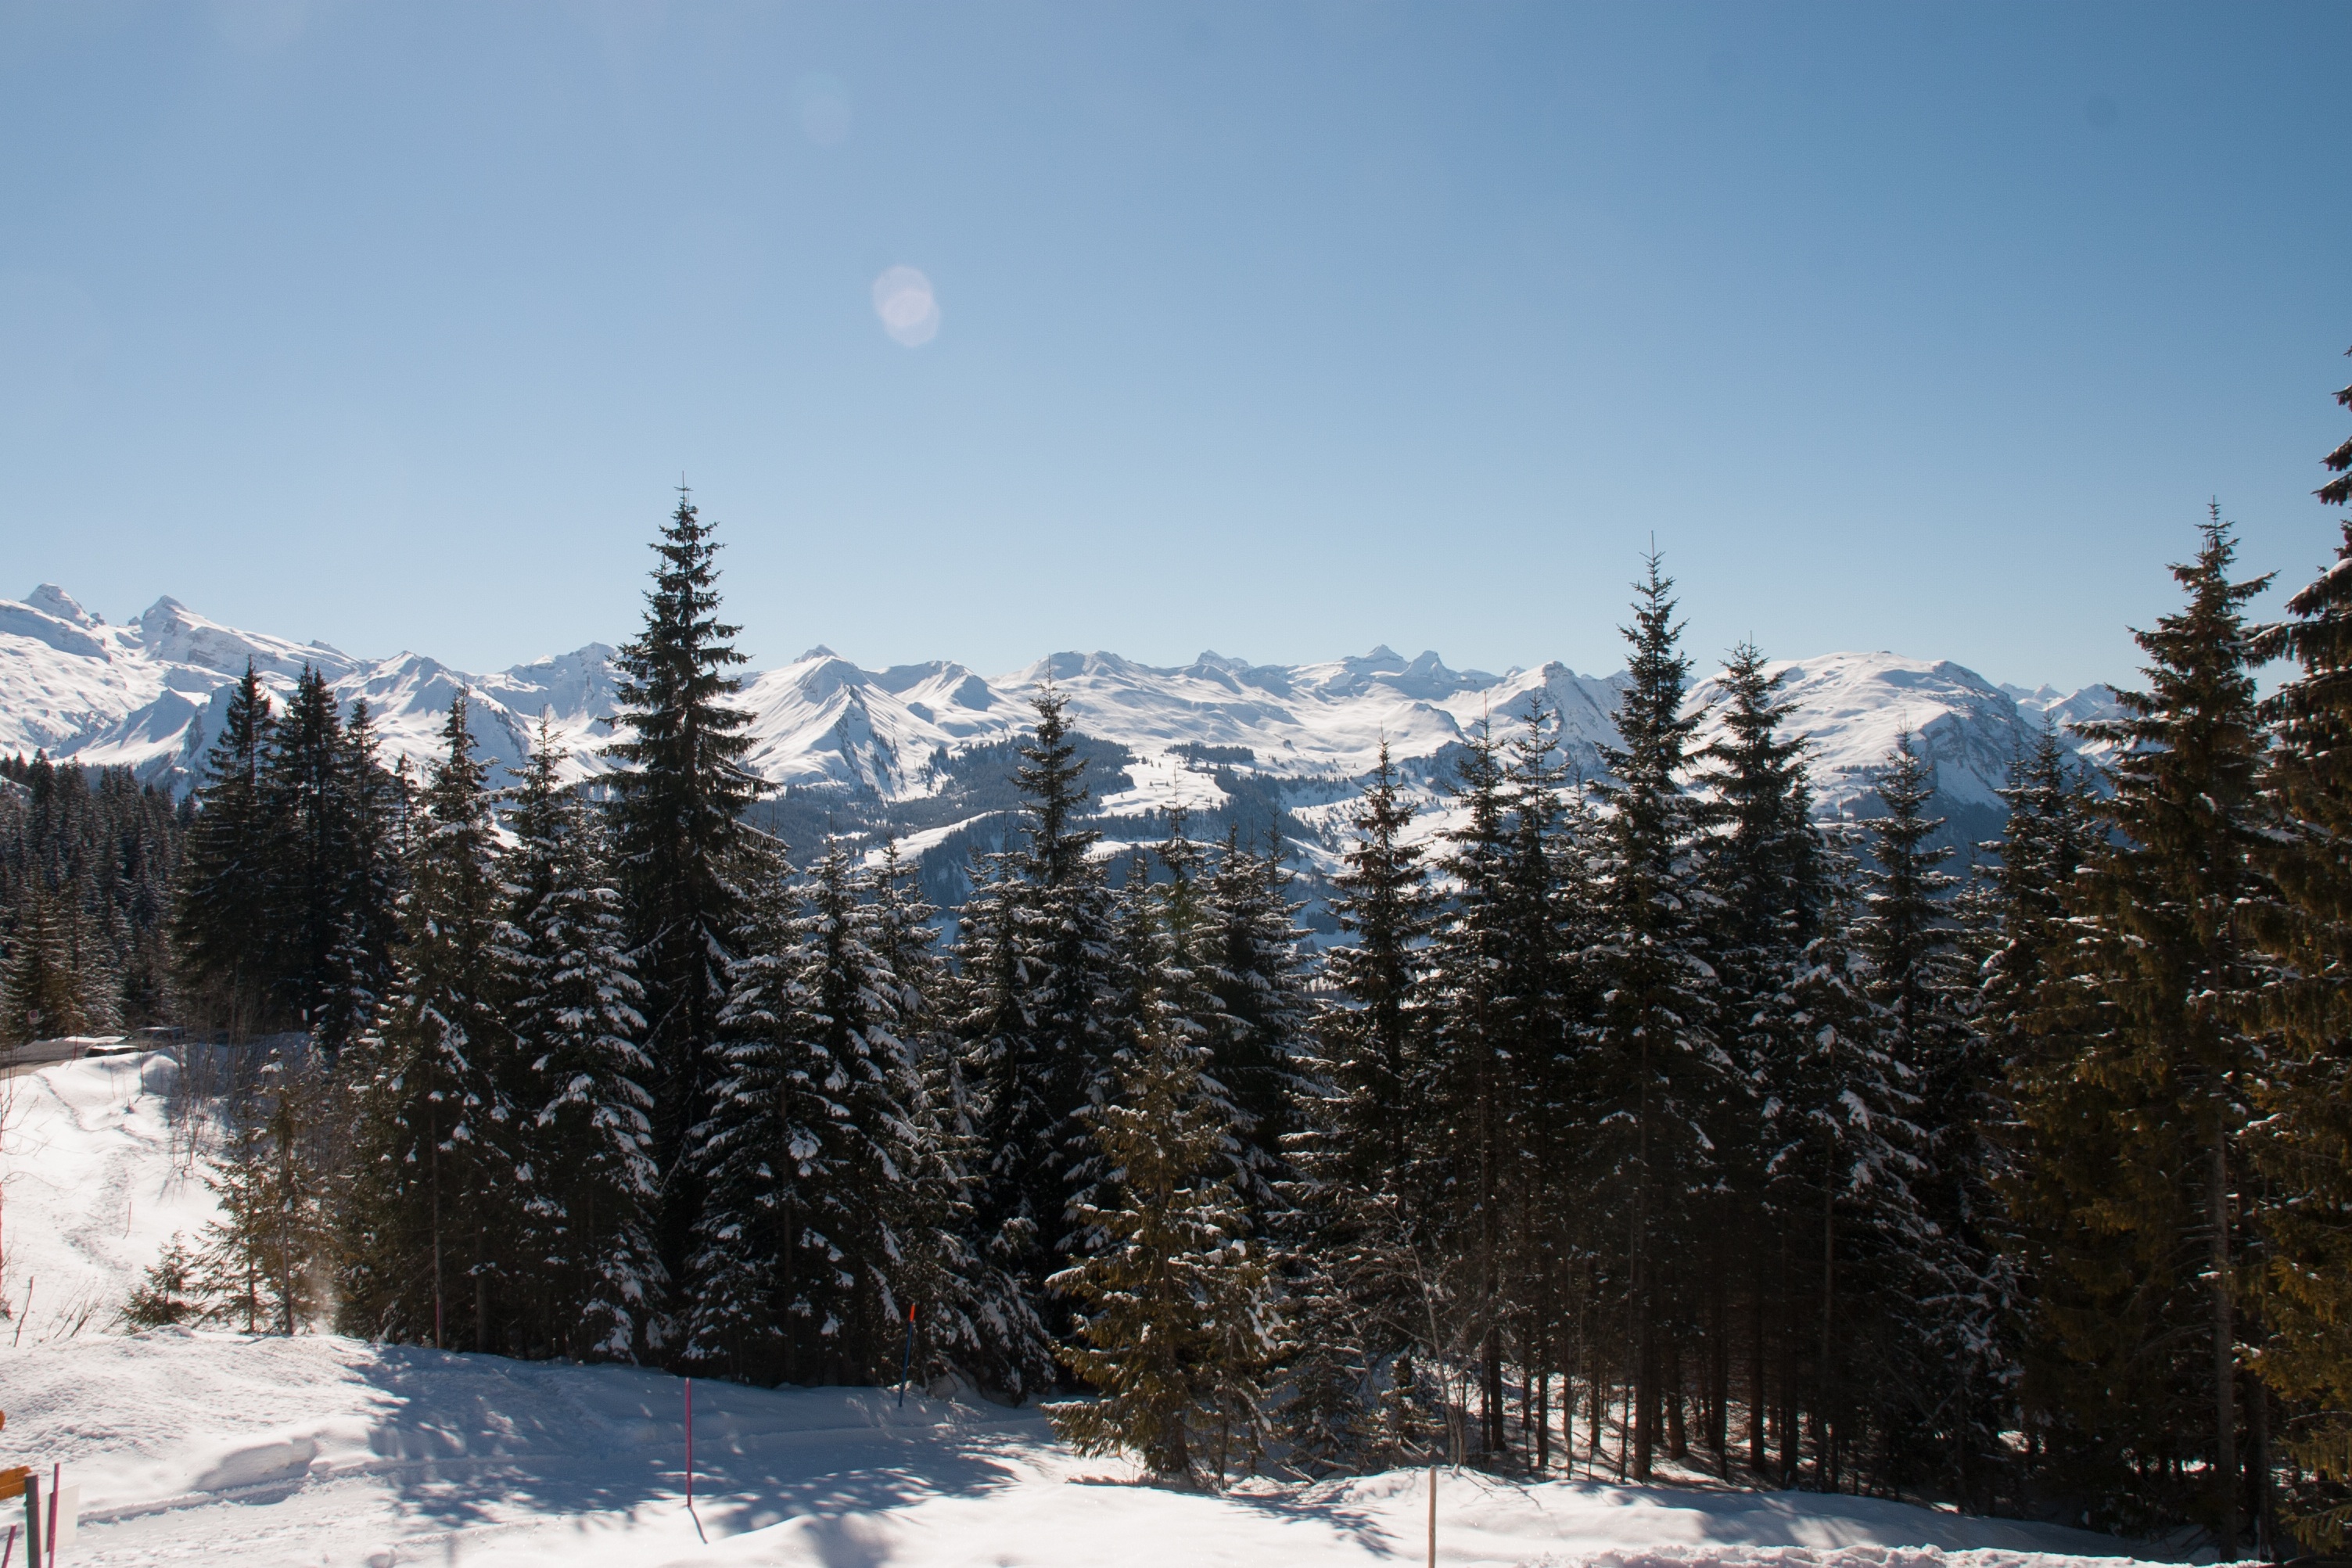
tree, wilderness, mountain, snow, winter, mountain range, weather, season, ridge, summit, hills, mountains, alps, ski, footwear, switzerland, piste, canton of schwyz, mountainous landforms